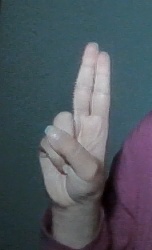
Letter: taa